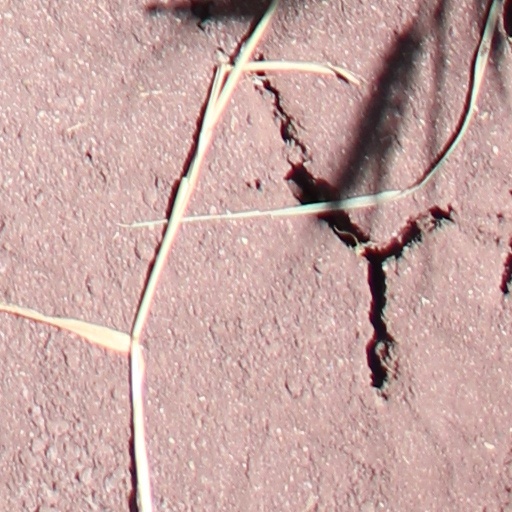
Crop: wheat